Ezio (Handel)

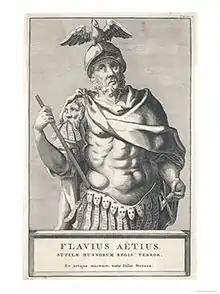
Flavius Aetius, called "Ezio" in the opera

Outside the palace that night, Massimo waits to hear whether his henchman Emilio has succeeded in killing the Emperor. Fulvia enters with the news that someone tried to kill Valentiniano, but was unsuccessful. Emilio has been arrested, but Valentiniano believes him to have been acting on Ezio's orders, in which belief he is encouraged by Massimo.